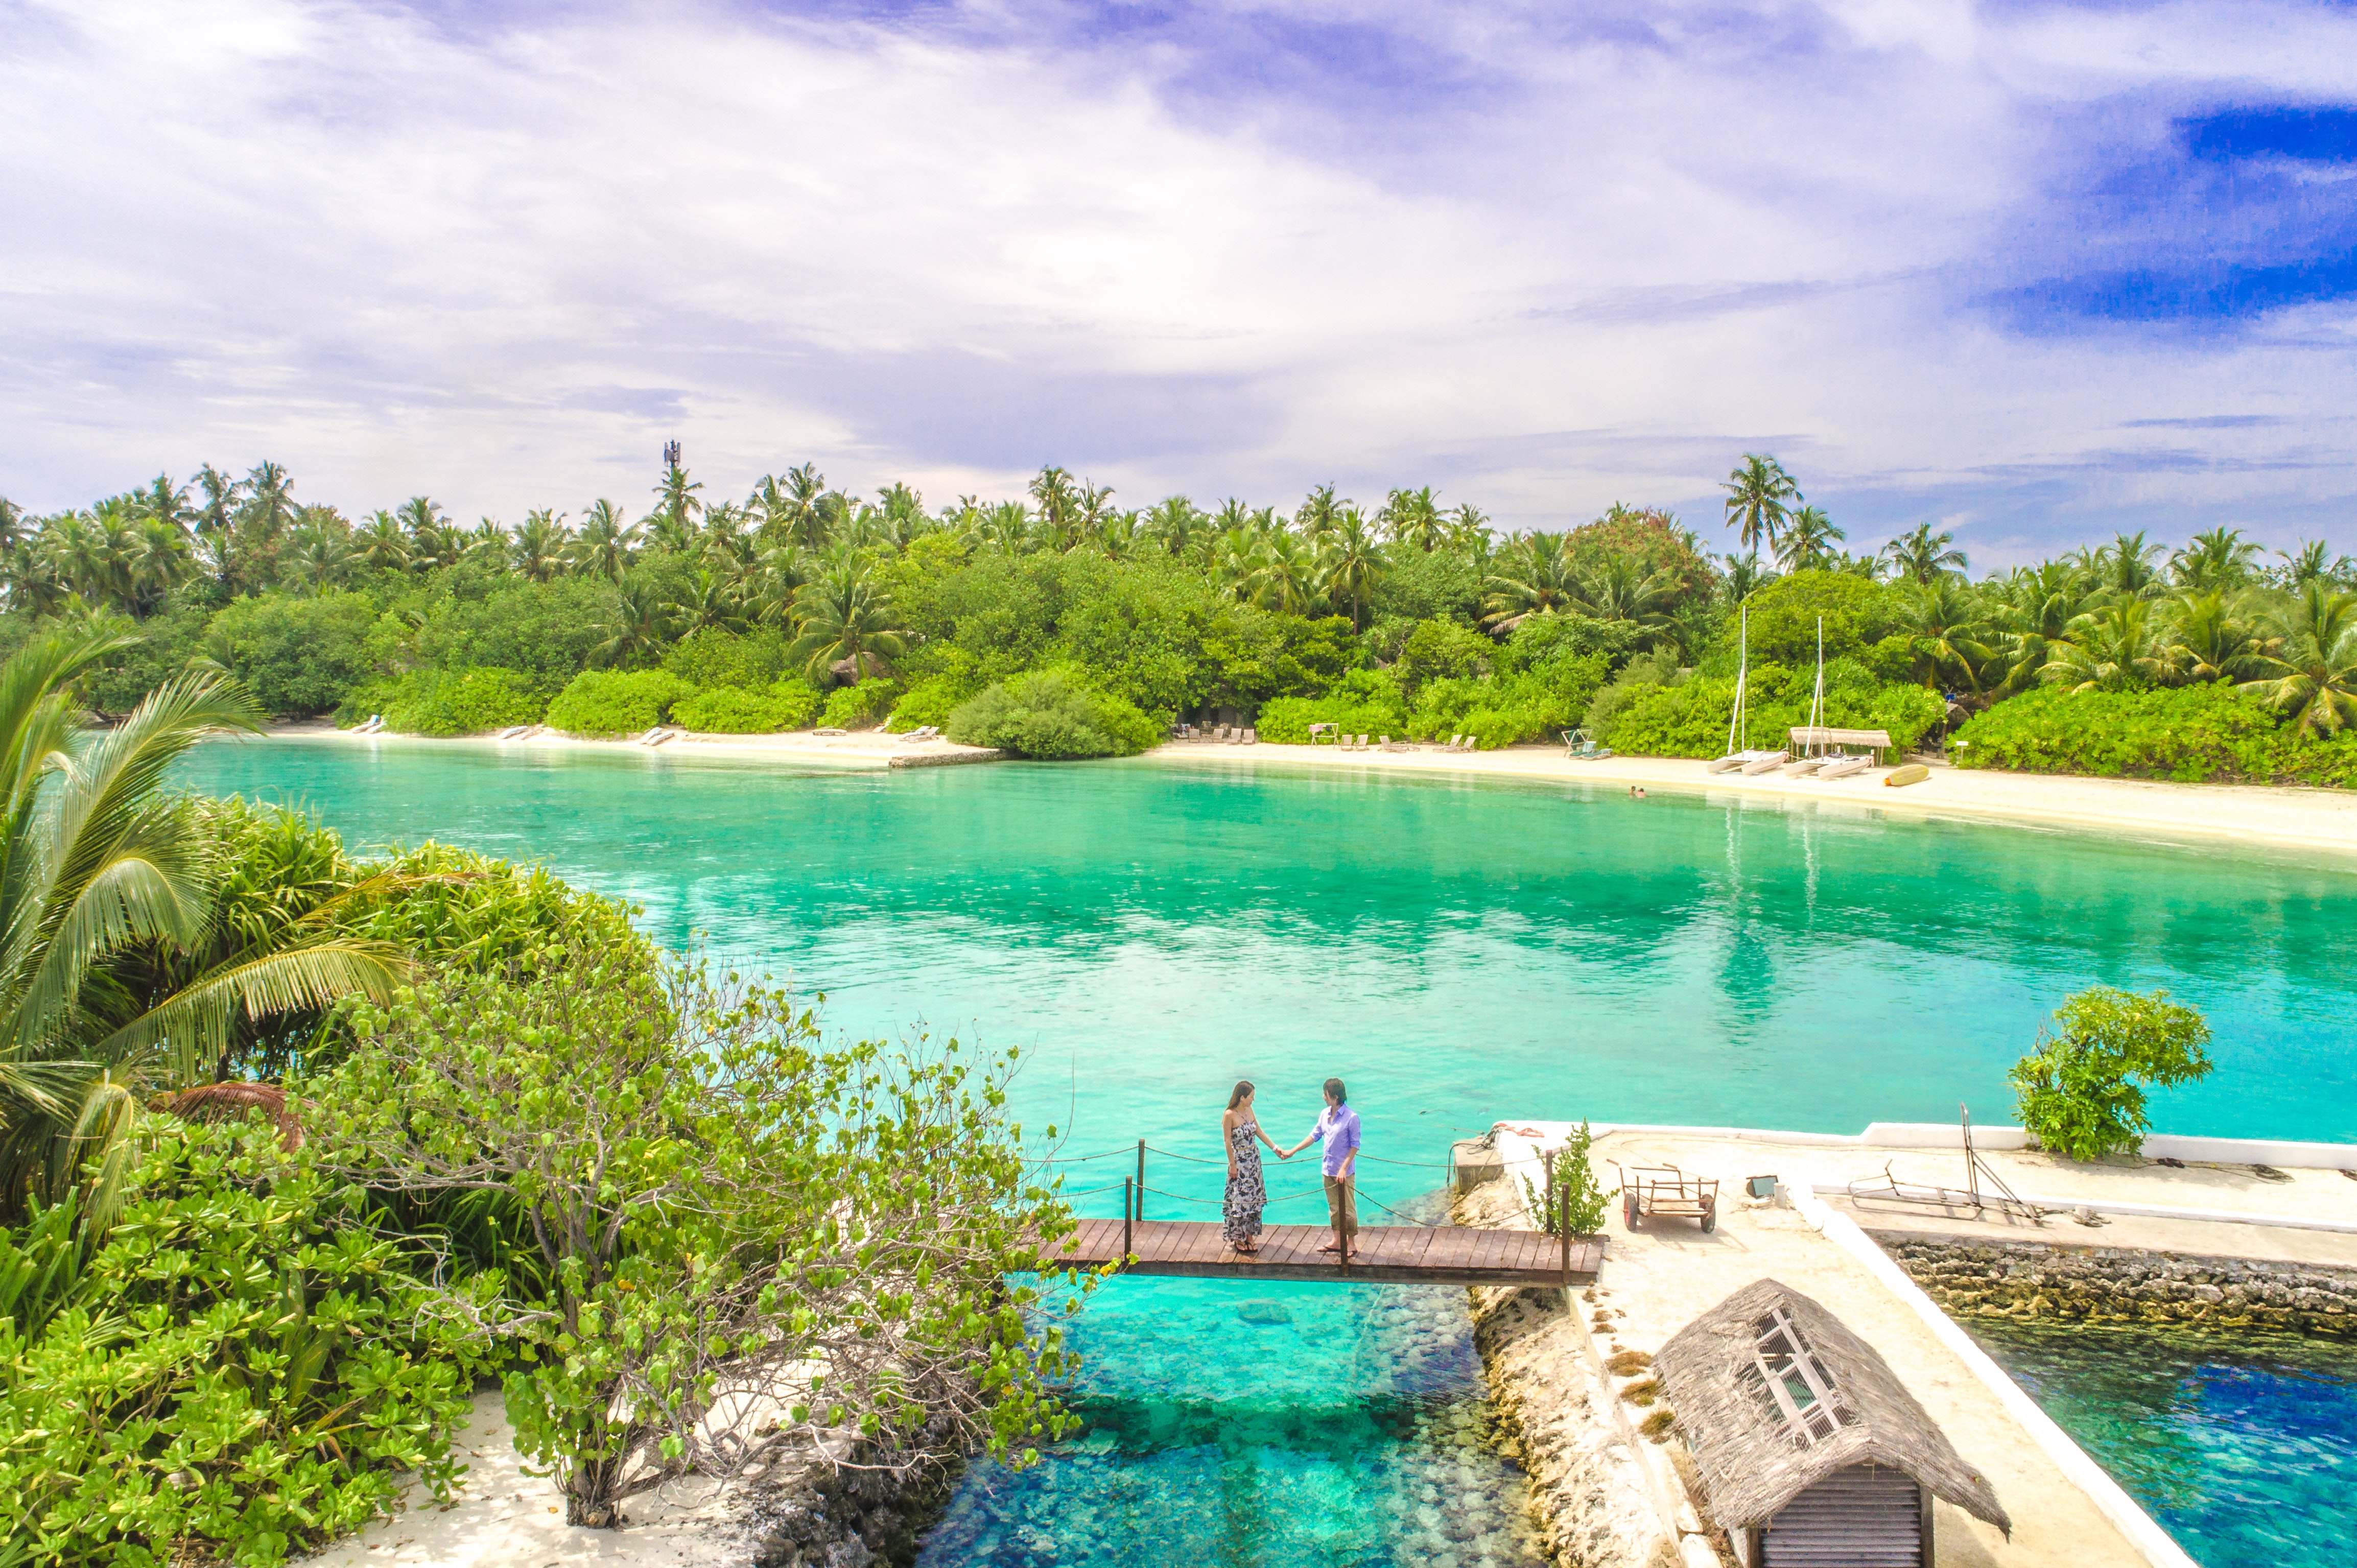
swimming pool, water, water resources, property, natural landscape, leisure, resort, vacation, summer, real estate, tree, landscape, tropics, bay, house, resort town, lagoon, caribbean, tourism, estate, eco hotel, coastal and oceanic landforms, building, villa, lake